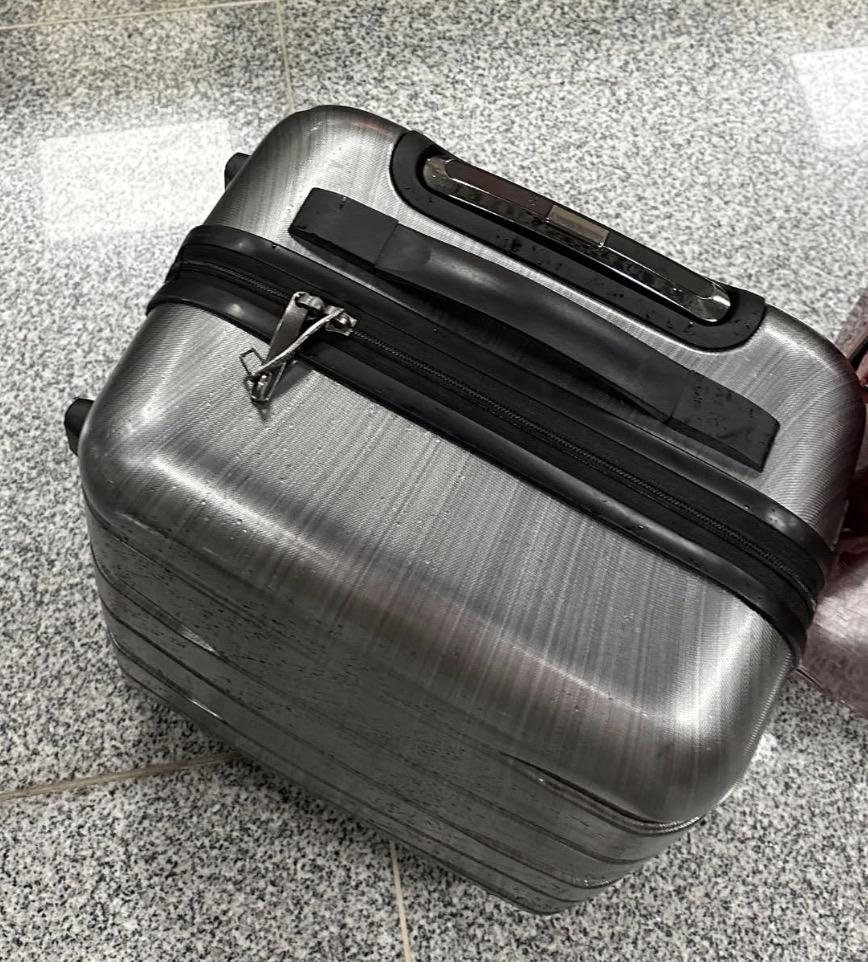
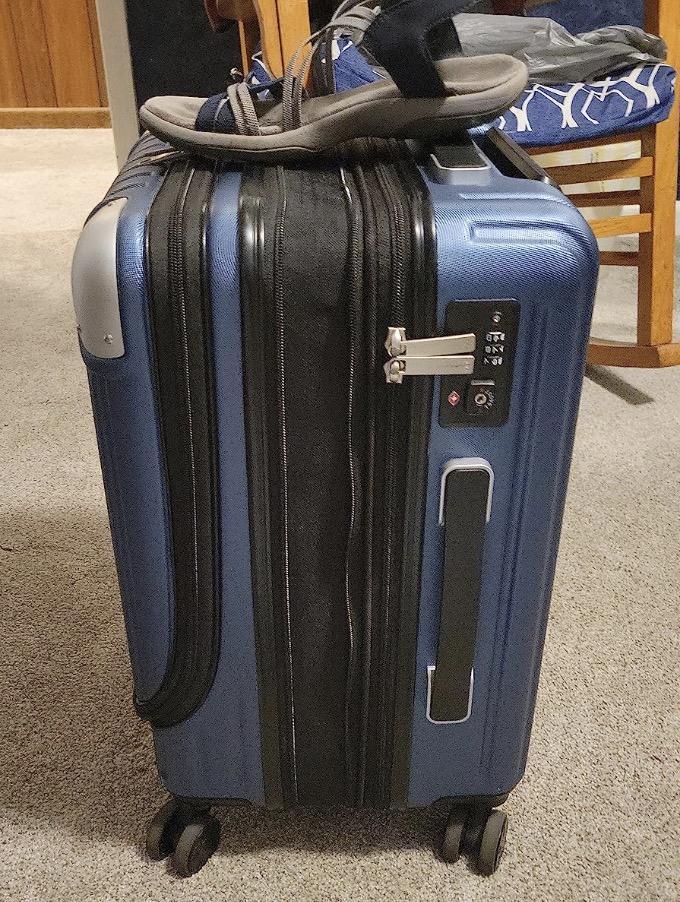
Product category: items_tea
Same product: no